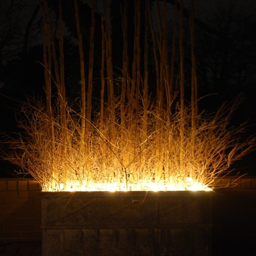
these pots could not be simpler - sticks and lights .